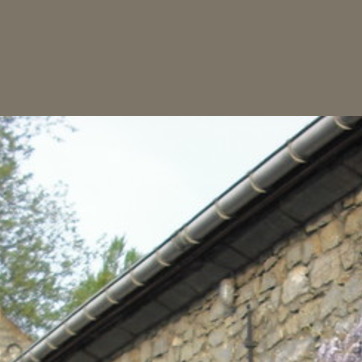
Material: sky